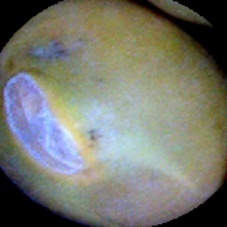
Label: Immature